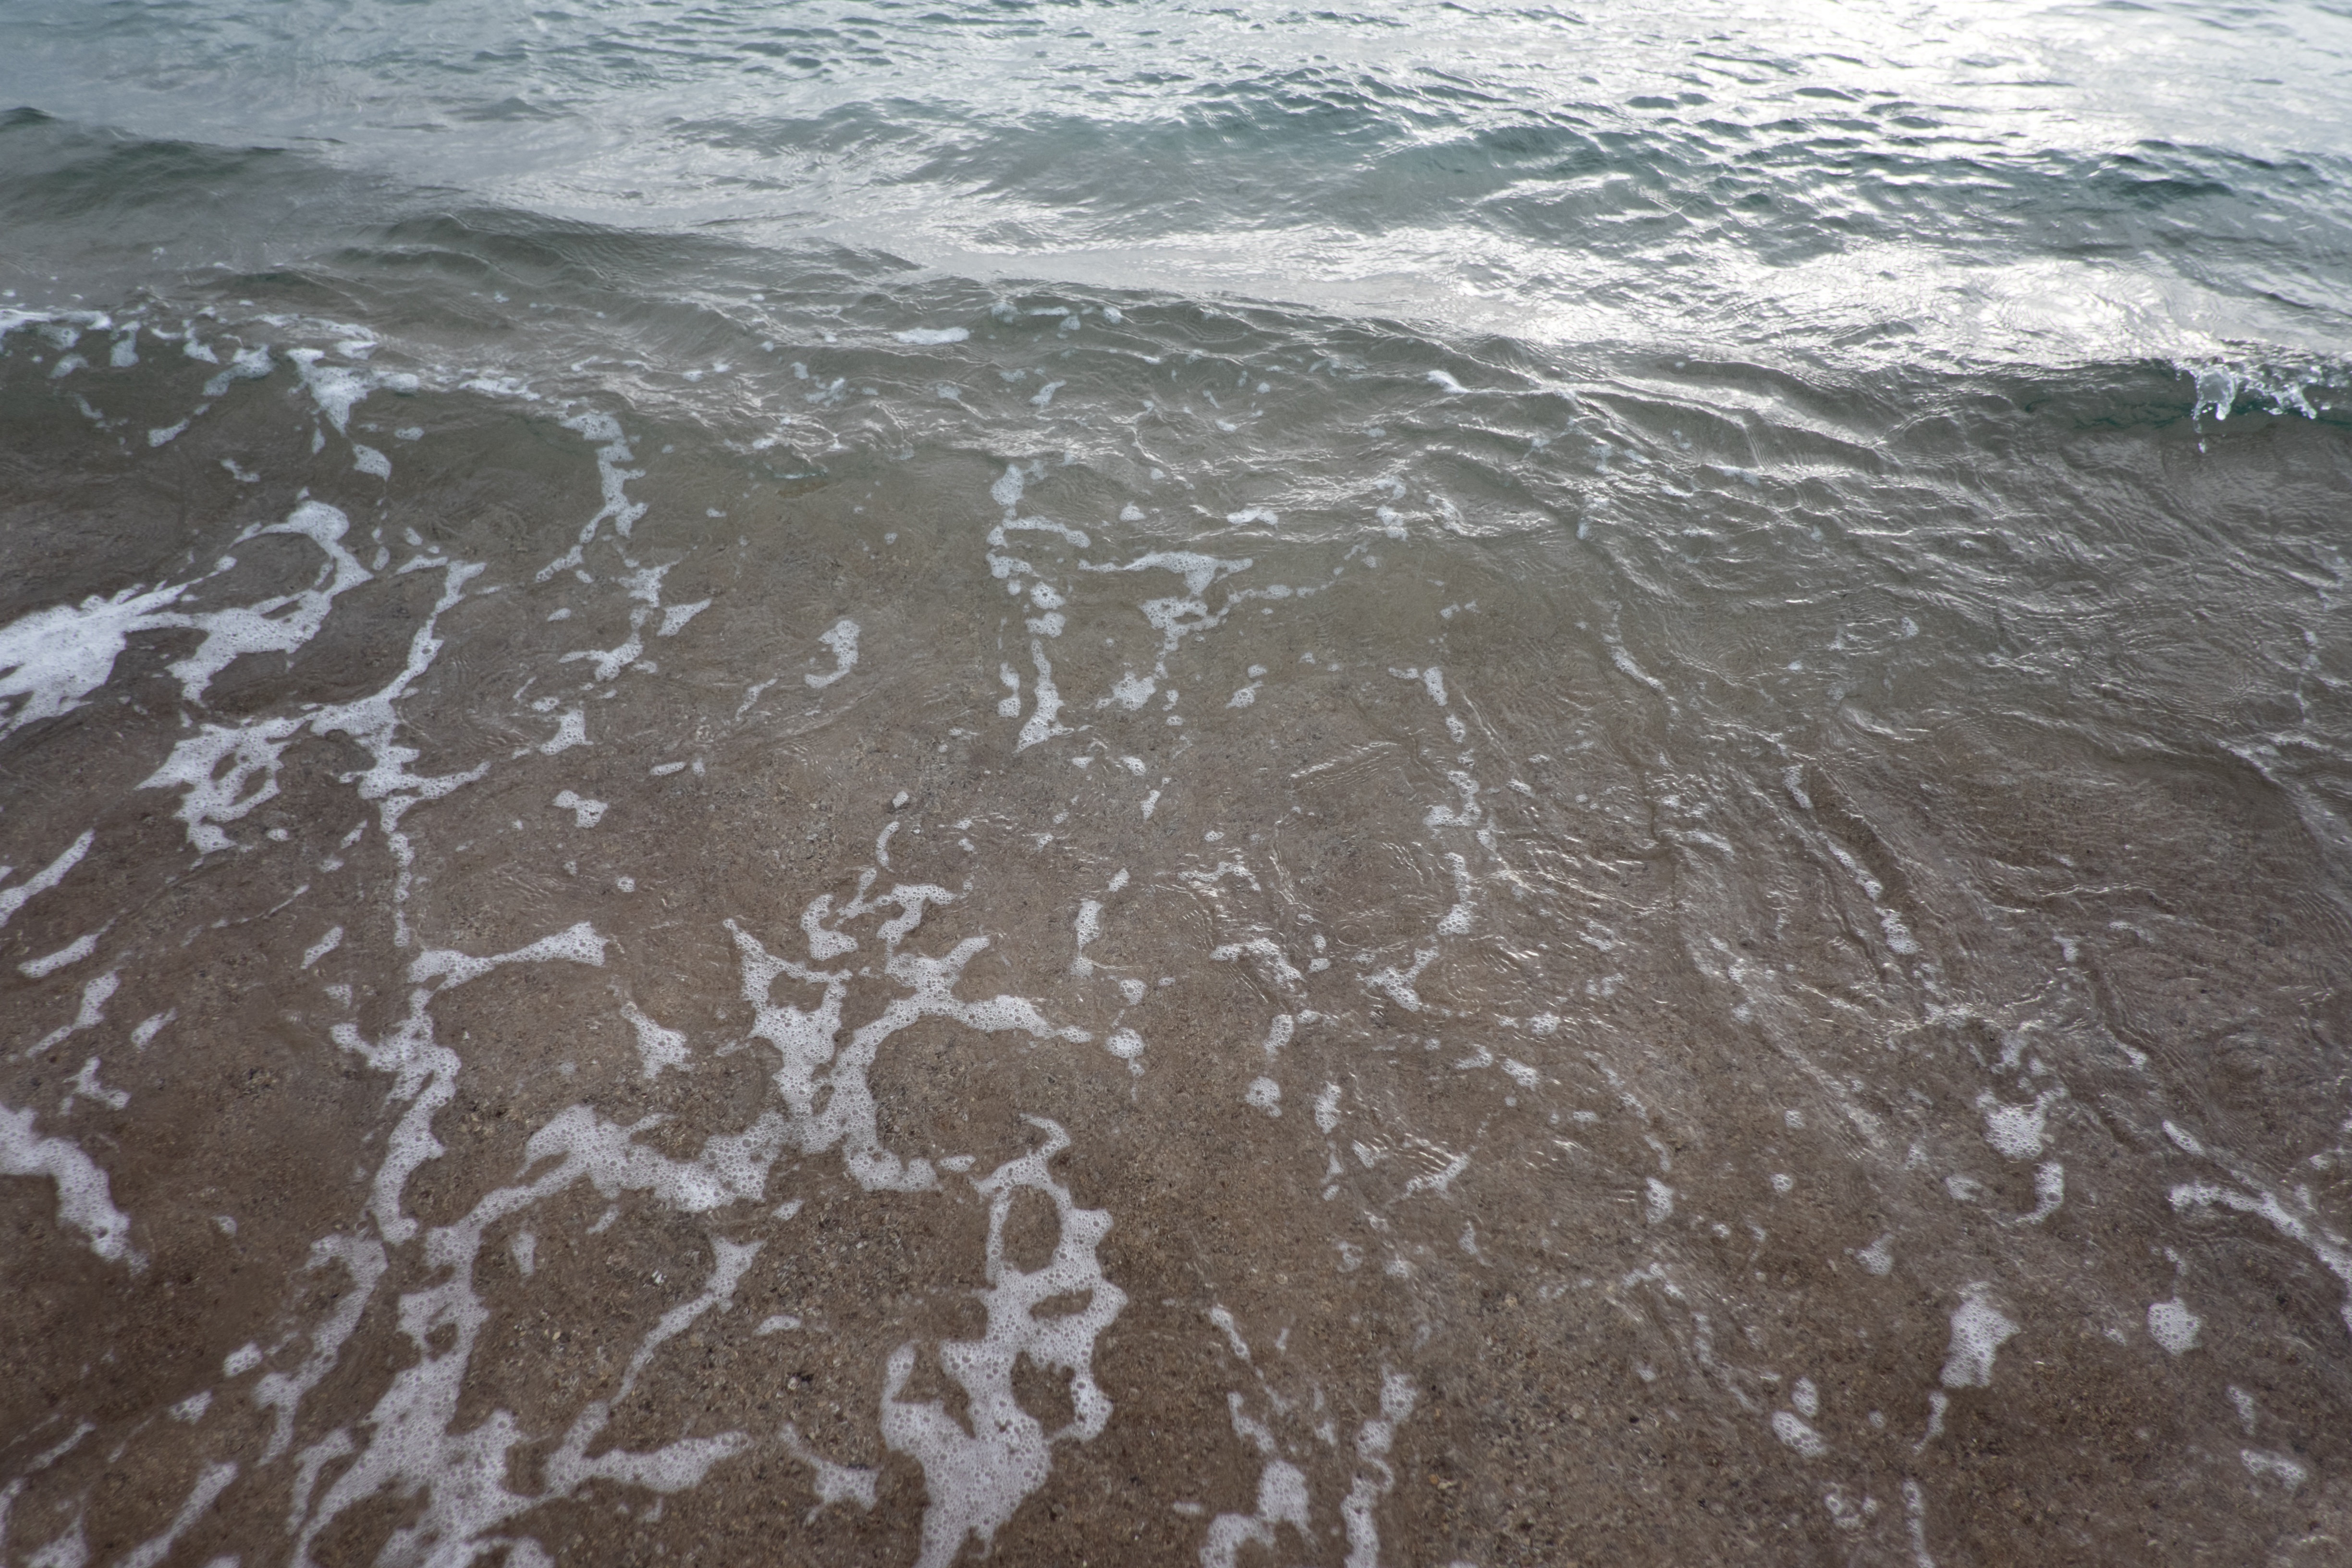
sea, coast, sand, ocean, shore, wave, mudflat, wind wave